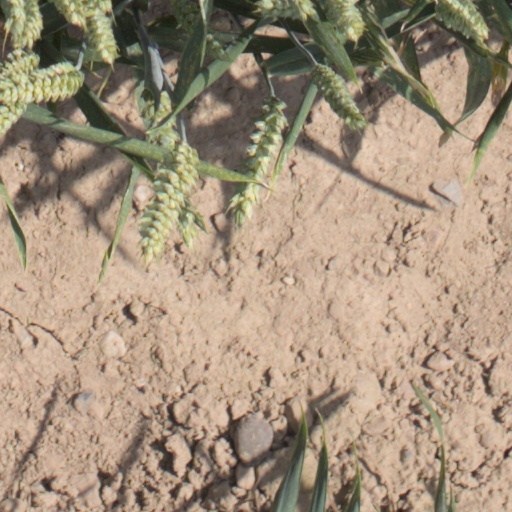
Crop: wheat